Thomas H. O'Shea

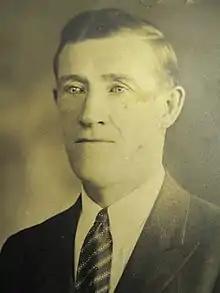
Thomas H. O'Shea 1934

Thomas H. O'Shea (October 21, 1898 – June 6, 1962) was an Irish revolutionary and one of the founders of the Transport Workers Union of America (TWU), subway workers in New York City that expanded to represent members in other forms of transit nationwide. O'Shea was appointed the first President of the TWU in 1934. He was later ousted and replaced by longtime TWU President Michael J. Quill. O'Shea subsequently spent some years battling reported Communism within the union, culminating in his 1940 testimony before the House Committee on Un-American Activities chaired by Rep. Martin Dies of Texas and commonly referred to as the Dies Committee at the time.